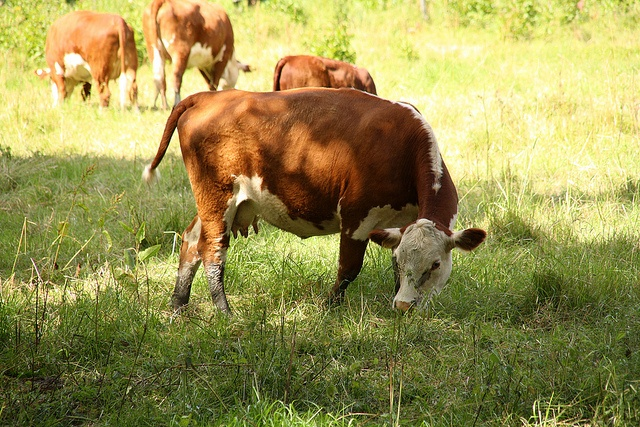
A group of cows are grazing together in the grass.
A herd of cattle grazing on a lush green field.
A cow leaned over eating some grass in a field.
many cows in a field eating grass in a shadow
Four brown cows in the field eating grass.